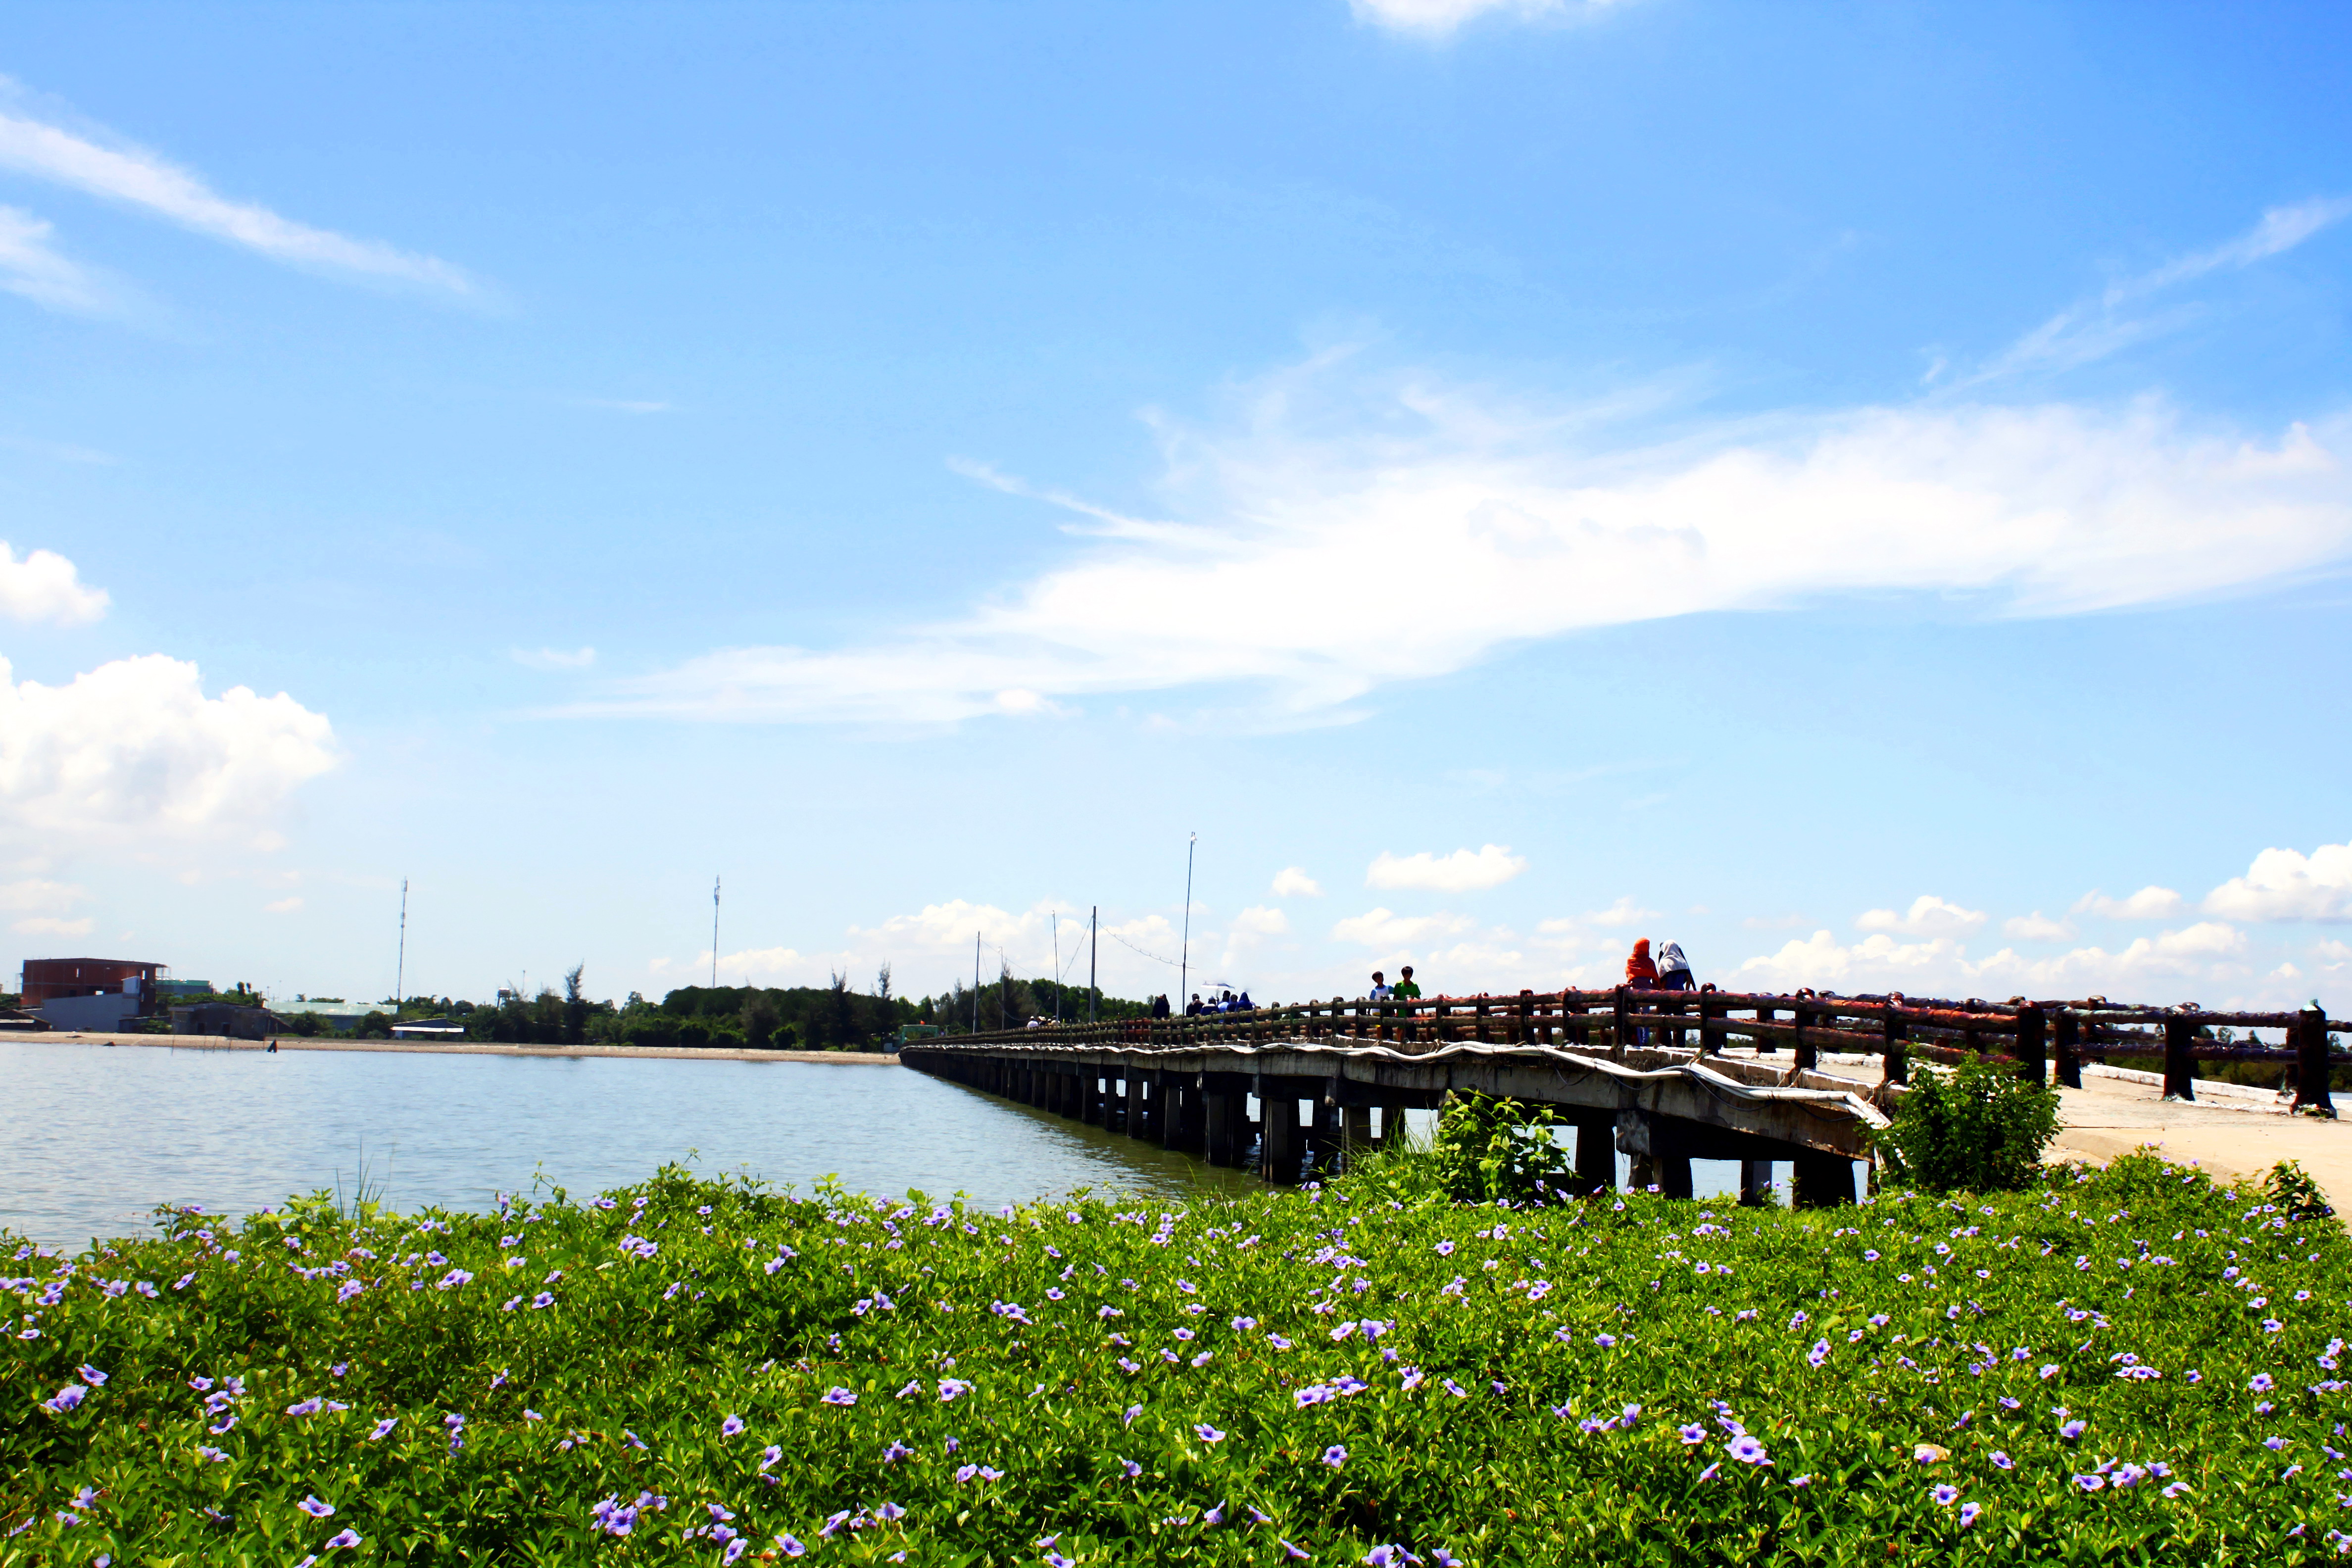
user: text: Hoa trong ảnh có màu gì?
assistant: text: Màu tím

user: text: Có bao nhiêu người đang đứng trên cây cầu ở phía bên phải hình ảnh?
assistant: text: Năm người

user: text: Cấu trúc lớn bắc qua mặt nước trong ảnh được gọi là gì?
assistant: text: Cây cầu

user: text: Dựa trên quang cảnh và sự hiện diện của con người, khu vực này có thể được sử dụng cho mục đích gì?
assistant: text: Là nơi để người dân đi lại, thư giãn hoặc ngắm cảnh

user: text: Mô tả vị trí tương đối của thảm hoa màu tím, mặt nước và cây cầu trong bức ảnh.
assistant: text: Thảm hoa màu tím nằm ở tiền cảnh, dọc theo mép nước, còn cây cầu bắc qua mặt nước và kéo dài từ giữa ảnh sang bên phải